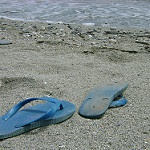
Scene: Outdoor